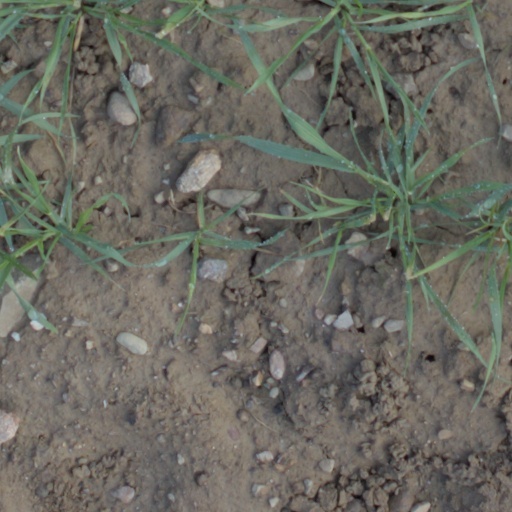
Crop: wheat